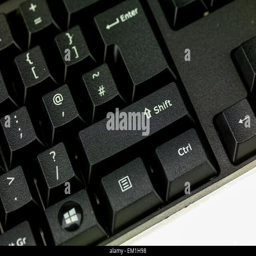
the bottom right corner of a keyboard